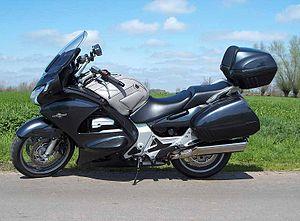
La série des ST est fabriquée par le constructeur japonais Honda. C'est une famille de routières de grosse cylindrée. Elles sont connues en Europe sous le nom de Honda ST Pan-European.